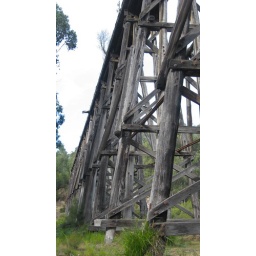
Trestle railway bridge built 1916 near Nowa Nowa, between Bairnsdale &amp;amp; Orbost. Last train crossed over it about 1986.